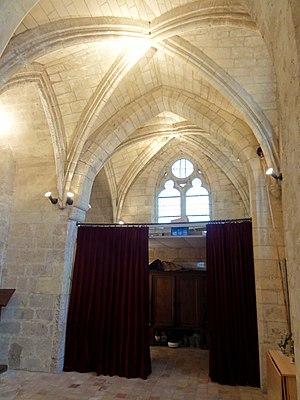
Chapelle nord, vue vers le nord.
L’église Saint-Sulpice est une église catholique paroissiale située à Bruyères-sur-Oise, dans le Val-d'Oise. La fondation de la paroisse remonte à 755. Son histoire reste mal connue. Les trois absides en hémicycle du chevet roman de la fin du XIᵉ ou du premier quart du XIIᵉ siècle ont été mises en évidence par des fouilles archéologiques vers 1970. La partie la plus ancienne de l'église actuelle est le clocher, dont la base est contemporaine des vestiges archéologiques, à l'exception de la fenêtre. Le premier étage de baies présente des chapiteaux de belle facture. Le second étage de baies est original par sa disposition, mais a été entièrement reconstitué après sa destruction pendant la Seconde Guerre mondiale, en 1940. Le chœur et son collatéral sud sont un peu plus récents que les étages du clocher, et datent pour l'essentiel du milieu du XIIᵉ siècle, y compris les quatre voûtes d'ogives archaïques. Les fenêtres gothiques rayonnantes de la seconde moitié du XIIIᵉ siècle qui éclairent le chevet, et le caractère plus résolument gothique de la chapelle latérale nord ajoutée à la même époque, font un peu oublier l'ancienneté réelle du sanctuaire.